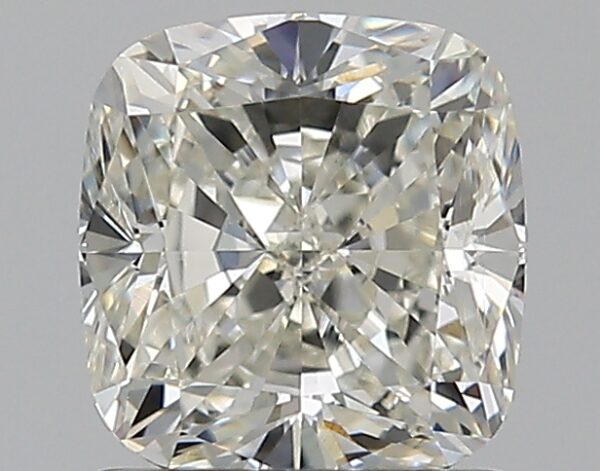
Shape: cushion
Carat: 1.21
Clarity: VS1
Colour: I
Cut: EX
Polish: EX
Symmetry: EX
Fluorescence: ST
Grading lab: GIA
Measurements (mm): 6.06 x 5.76 x 4.01